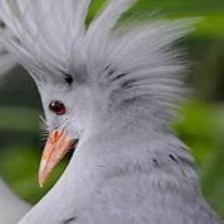
Species: KAGU
Scientific name: RHYNOCHETOS JUBATUS